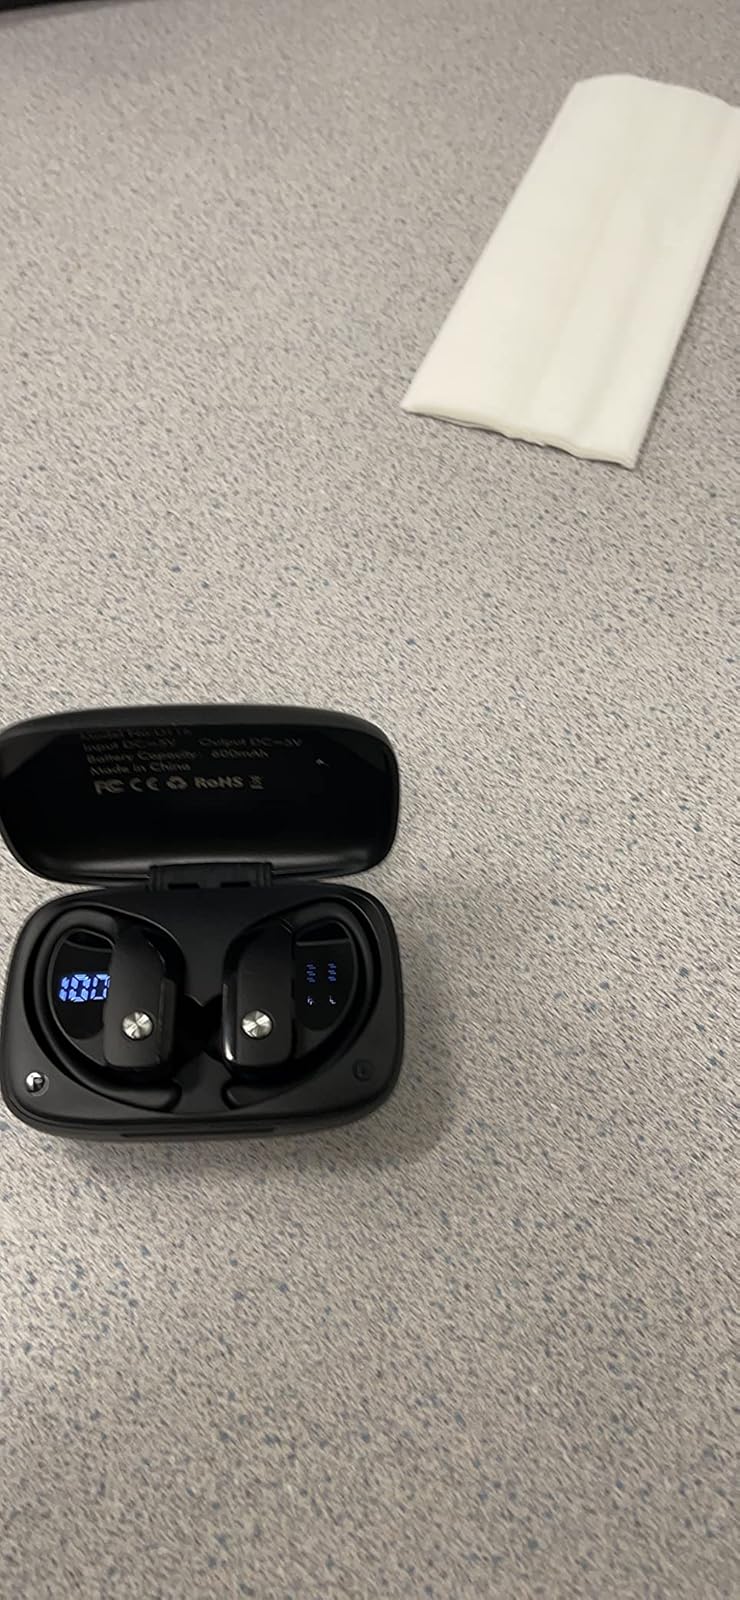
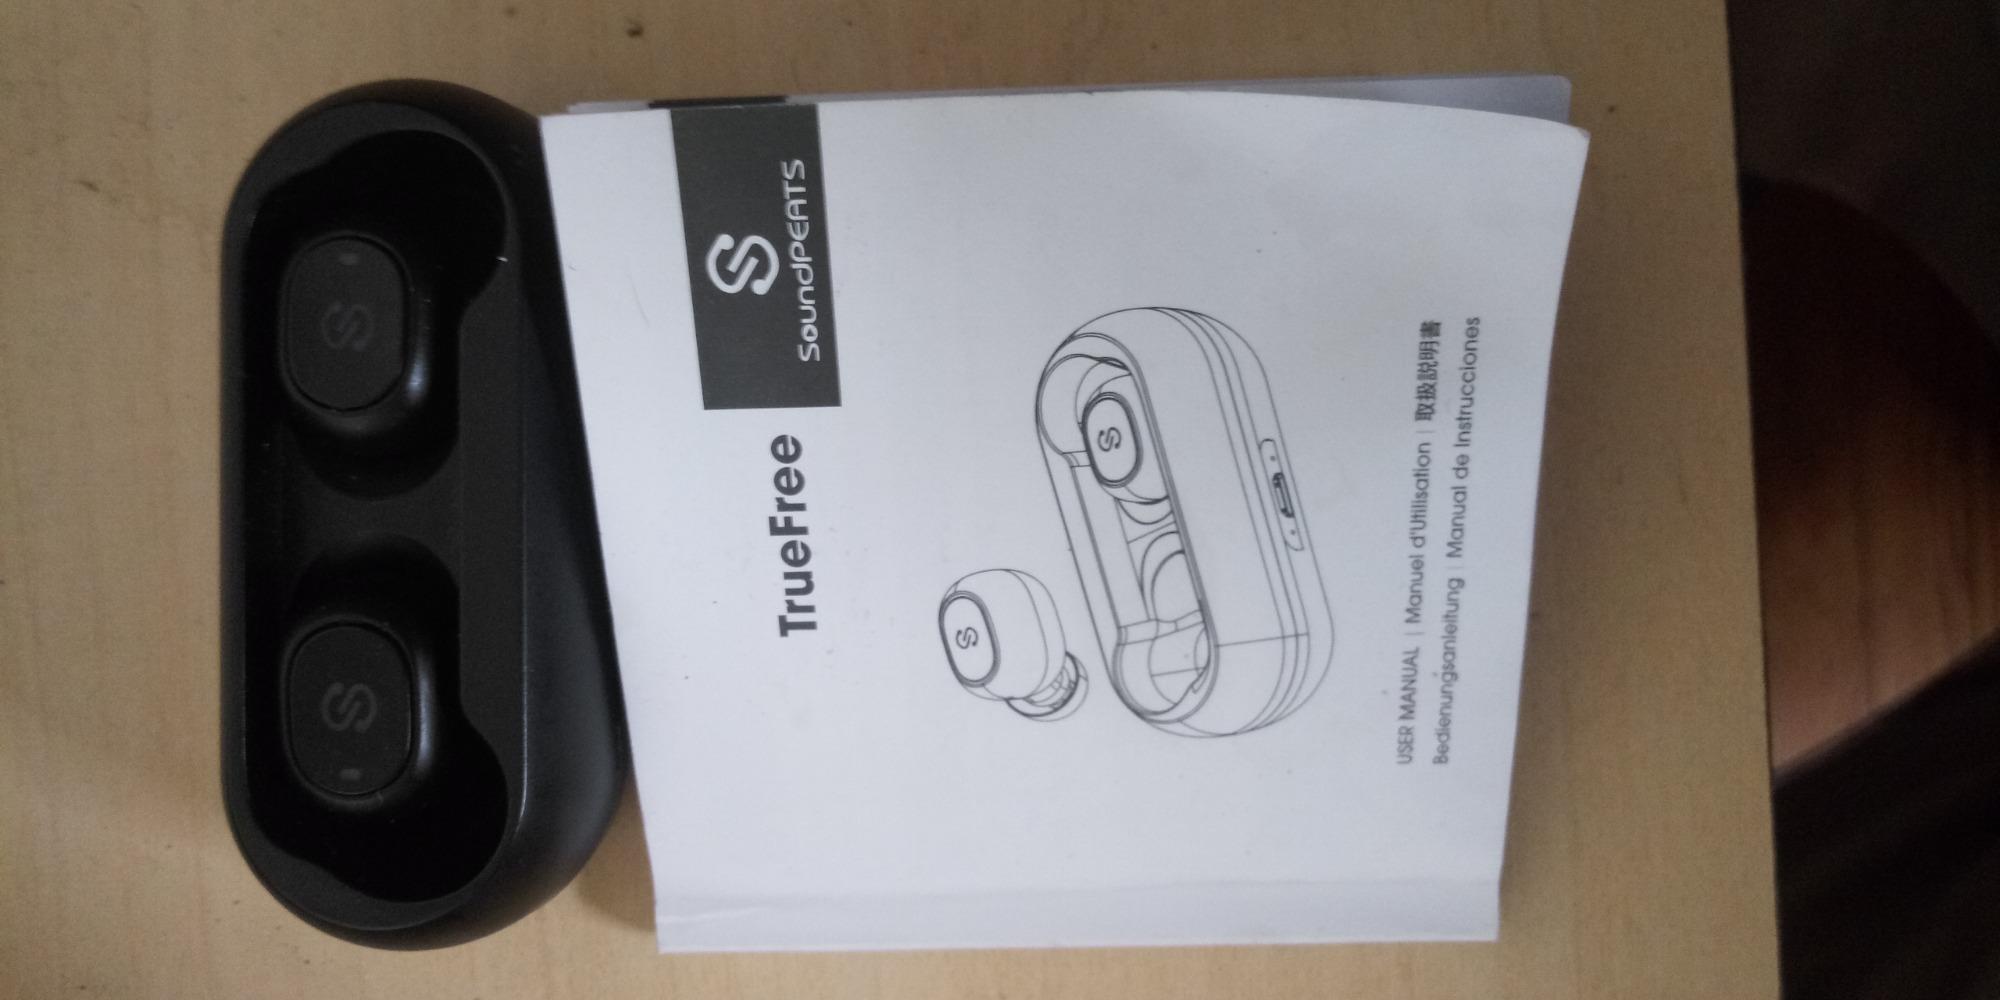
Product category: earbuds
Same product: no